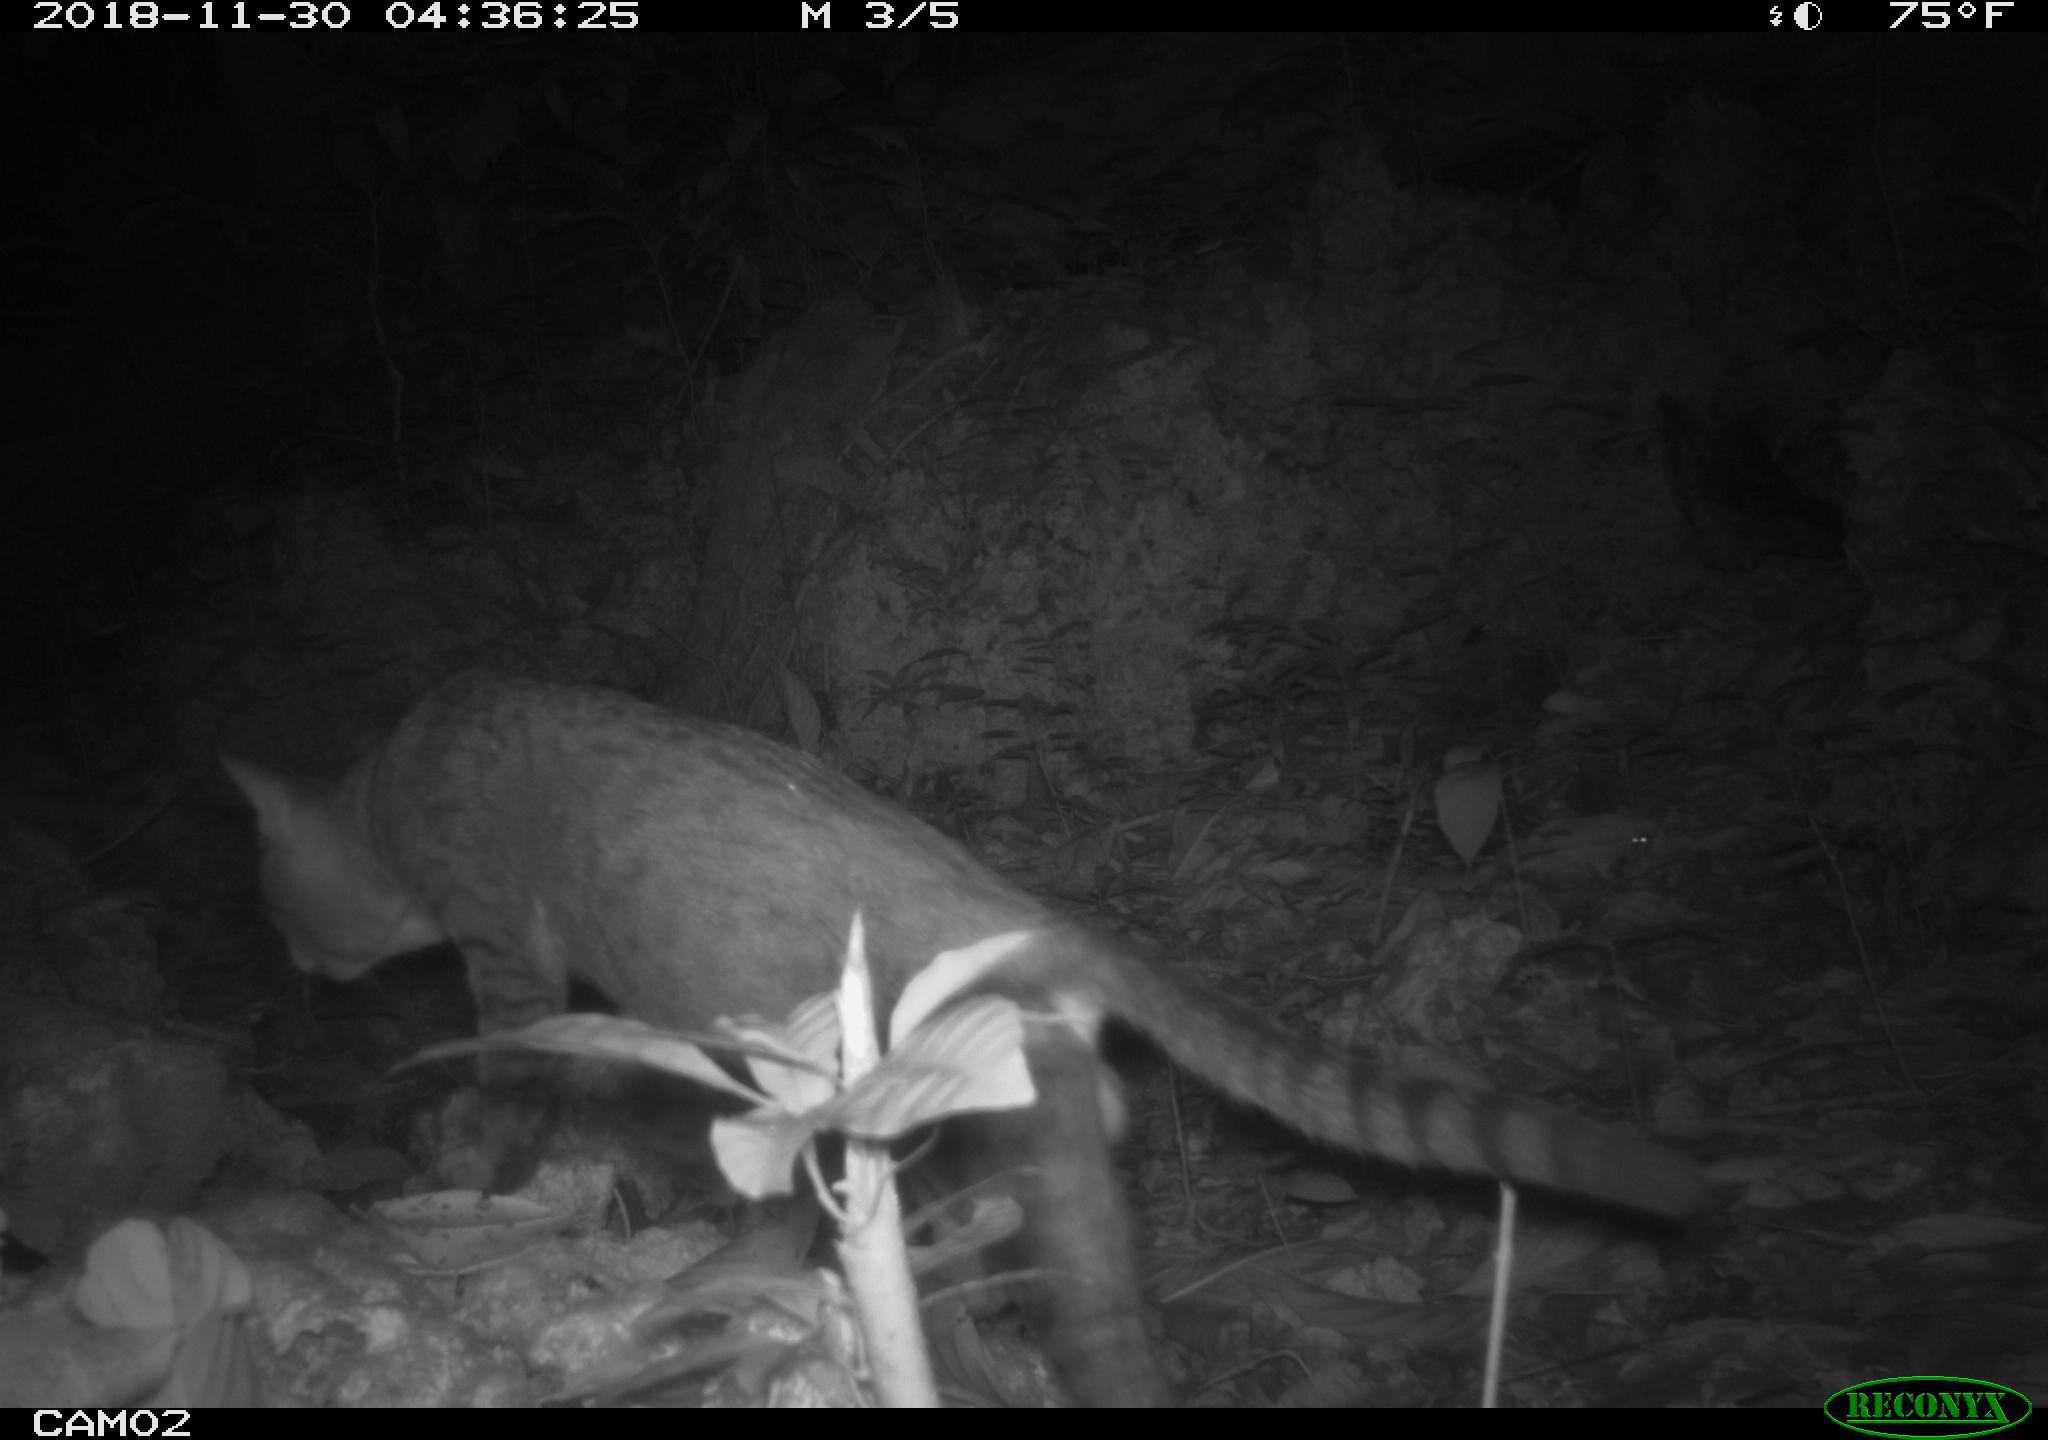
Species: Felis catus